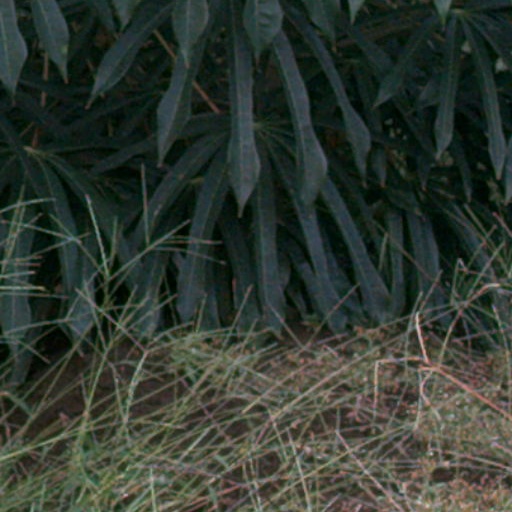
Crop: cassava